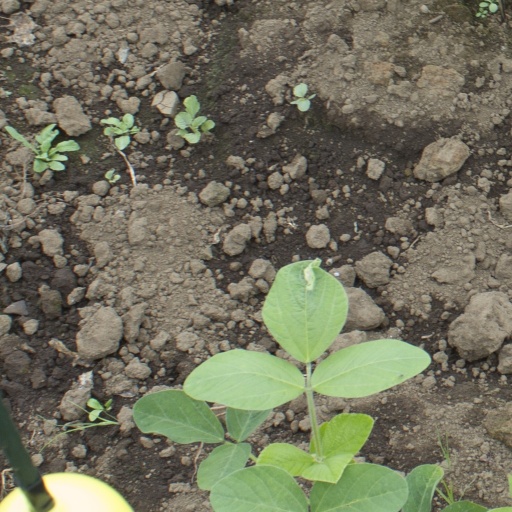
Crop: soybean